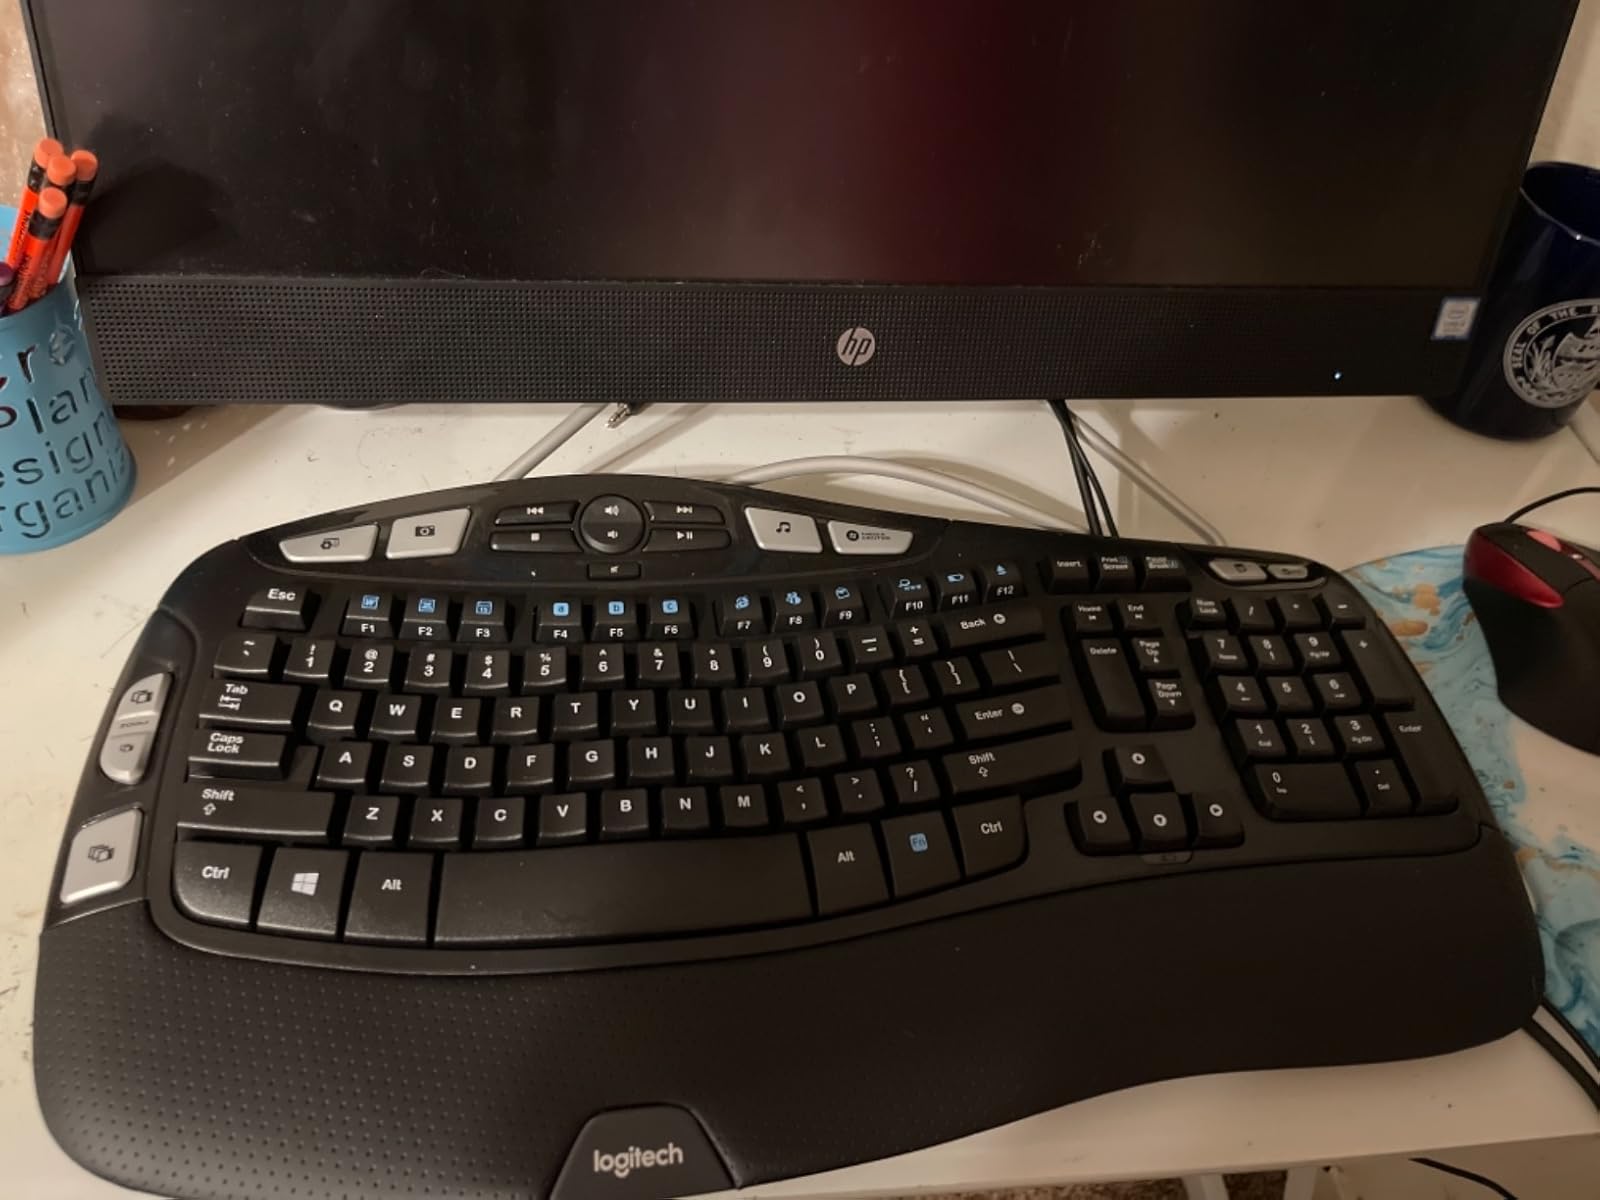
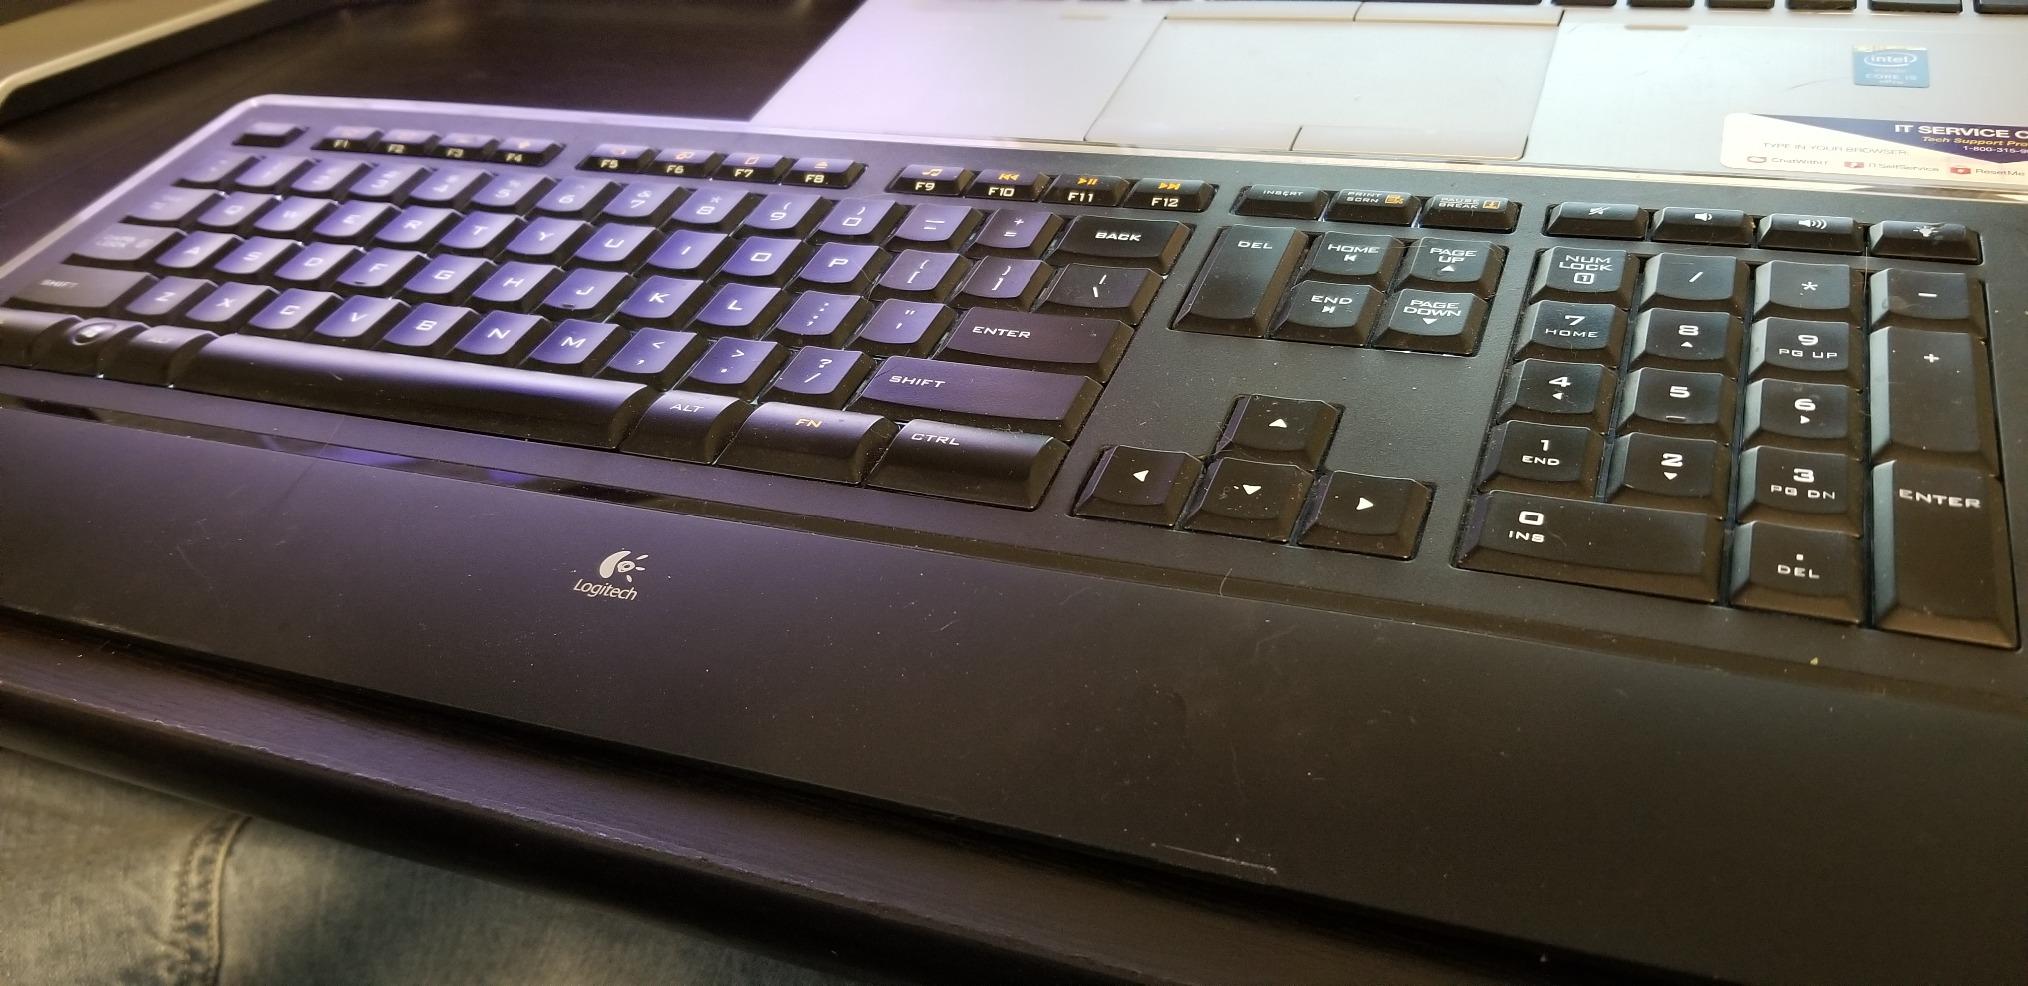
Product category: keyboard
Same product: no